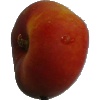
Label: Nectarine Flat 1